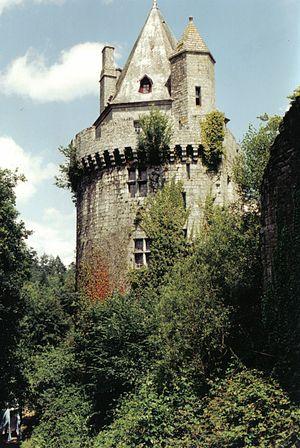
Elven [ɛlvɛ̃] est une commune française, située dans le département du Morbihan en région Bretagne.